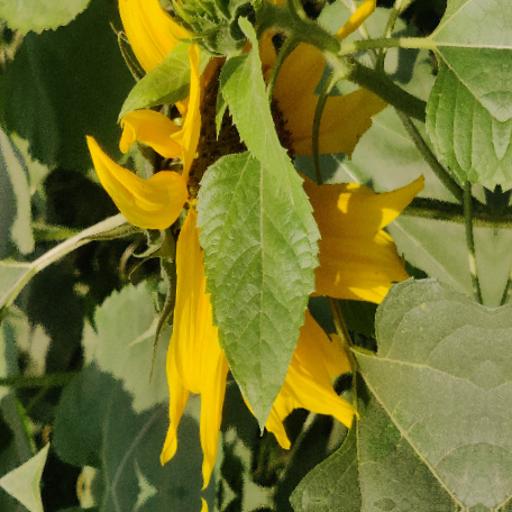
Label: Fresh_leaf